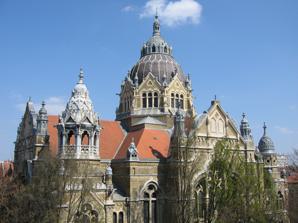
Building: Szeged Synagogue
Country: Hungary
Year built: 1902
Neolog synagogue in Szeged, Hungary Szeged Synagogue Hungarian : Szegedi zsinagóga The synagogue in 2011 Religion Affiliation Neolog Judaism Rite Nusach Ashkenaz Ecclesiastical or organizational status Synagogue Status Active Location Location Josika ut. 10, Szeged , Csongrád-Csanád Country Hungary Location of the synagogue in Hungary Geographic coordinates 46°15′14″N 20°08′34″E / 46.25389°N 20.14278°E / 46.25389; 20.14278 Architecture Architect(s) Lipót Baumhorn Type Synagogue architecture Style Art Nouveau Historicist Date established 1803 (as a congregation) Groundbreaking 1900 Completed 1902 Specifications Capacity 1,300 seats Length 48 m (157 ft) Width 35 m (115 ft) Height (max) 49 m (161 ft) Dome (s) Four (maybe more) Dome height (inner) 32 m (105 ft) Materials Brick Website zsinagoga .szeged .hu /en The Szeged Synagogue ( Hungarian : Szegedi zsinagóga ), also called the Great Synagogue and the New Synagogue , is a Neolog Jewish congregation and synagogue , located at Josika ut. 10, in Szeged , in the county of Csongrád-Csanád , Hungary . A tourist attraction for the town, in addition to occasional religious use, as of 2024 [update] the synagogue also served as an events center and concert hall. Architecture Designed by Lipót Baumhorn , after winning an 1897 design competition, the synagogue was completed in 1902 and is considered to contain the finest examples of the unique fin de siècle Hungarian blending of Art Nouveau | and Historicist styles, sometimes known as Magyar style, or Sezession style. The interior of the synagogue building, with its 48.5 meters (159 feet) tall domed ceiling, draws on multiple historical styles to produce a blend of Art Nouveau and Moorish Revival styles. The rib-like wall above the organ has Gothic Revival origins, while the columns supporting the galleries are Roman. The interior of the great dome, and all of the building's stained glass, are the work of the artist Miksa Róth . The design of the Torah Ark alludes to the Holy of Holies in the Temple of Solomon by using sittimwood from the banks of Nile , the wood called for in the building of the Temple of Solomon in 1 Kings. The hinges are in the shape of the Hyssop plant, a plant used in the ancient Temple service. The Szeged Synagogue is the second largest in Hungary after the Dohány Street Synagogue in Budapest , and the fourth largest in the world. Gallery Interior of the synagogue Dome from inside the synagogue The Torah Ark (or Tebah) of the synagogue See also Hungary portal Judaism portal History of the Jews in Hungary List of synagogues in Hungary References